Prima divisio

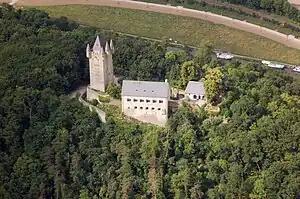
Nassau Castle

The division treaty was signed on 16 December 1255 by the plenipotentiaries of Walram and Otto in Nassau Castle. The county was divided into two equal parts with the river Lahn as the border.